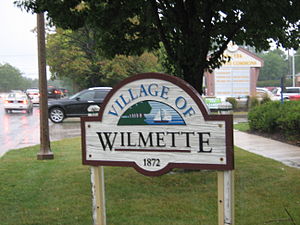
Wilmette (Illinois)
Wilmette byskilt
Wilmette er en by i delstaten Illinois i USA med 27.087 indbyggere. Byen ligger i den nordlige udkant af Stor-Chicago. Byen ligger ca. 23 km fra Chicagos centrum, og ligger 5 km fra Chicagos nordlige grænse mod staten Wisconsin.